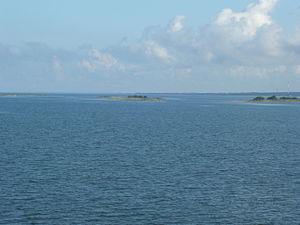
Kõbajad est un groupe de petites îles d'Estonie dans le détroit de Suur väin.